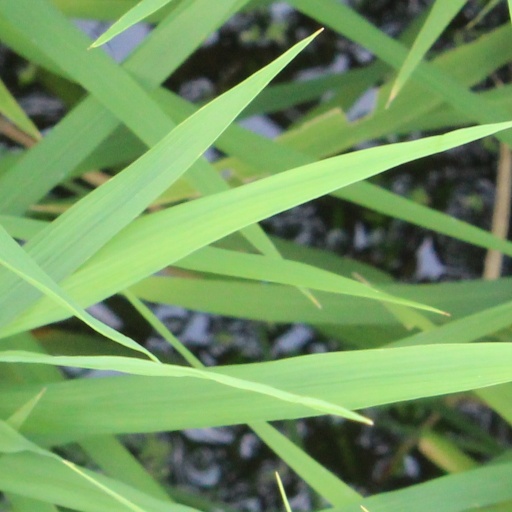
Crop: rice